U-No Bar

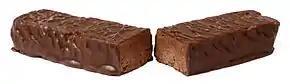
An U-No Bar split

The U-NO Bar is a truffle type bar with almond bits covered in a thin layer of chocolate, and wrapped in a silver foil-like wrapper. It is comparable to a 3 Musketeers bar in appearance but has a higher fat per gram ratio. Its center is a chocolate, truffle-like fluff covered in a thin layer of milk chocolate and ground almonds. U-NO bars used to come in two flavors: Original and Mint. Annabelle Candy Company has since discontinued the mint flavor.